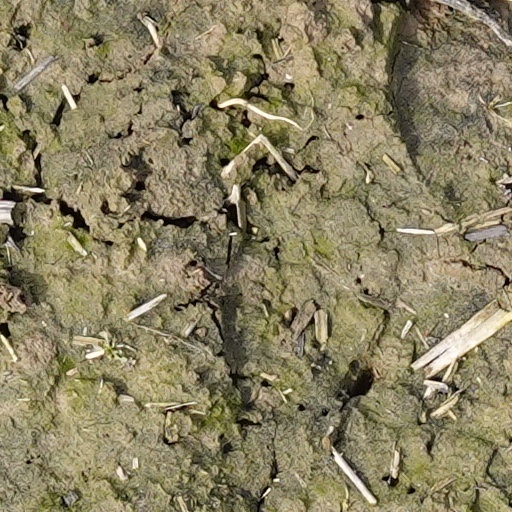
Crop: wheat